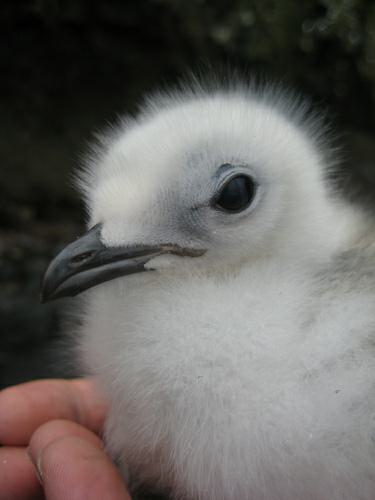
A photo of a red legged kittiwake